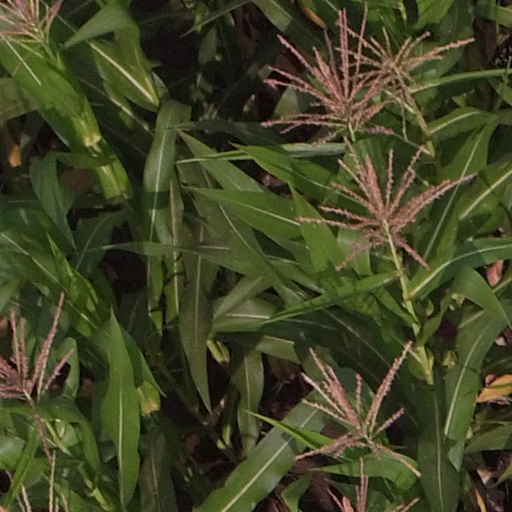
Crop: maize; corn